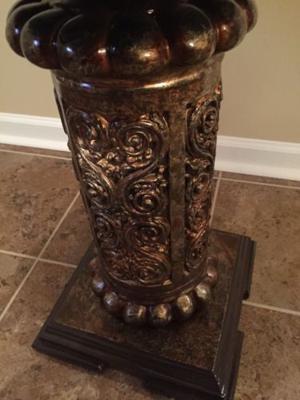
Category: table